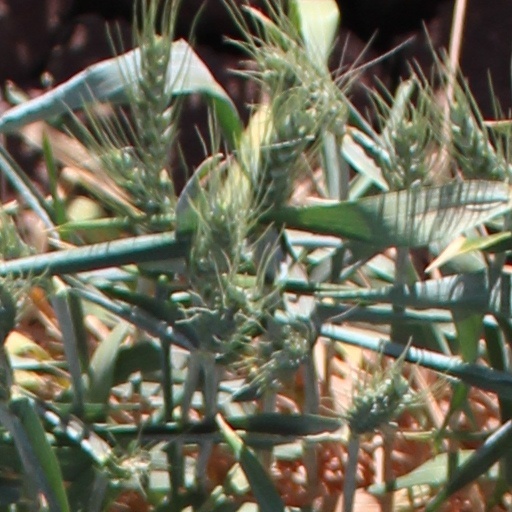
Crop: wheat